Poulenc Frères

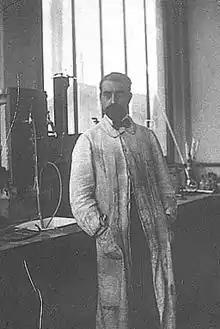
Ernest Fourneau in the Poulenc Frères laboratory in Ivry (1909).

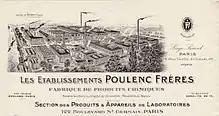
Poulenc Frères letterhead 1913

In 1900 the Établissements Poulenc Frères occupied several sites including a branch on the rue Vieille-du-Temple in the 3rd arrondissement, a shop on the boulevard Saint-Germain in the 6th arrondissement, factories in Ivry port and Ivry center and a colorant factory at Montreuil-sous-Bois.